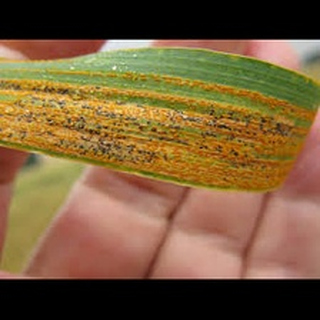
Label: wheat_leaf_blight